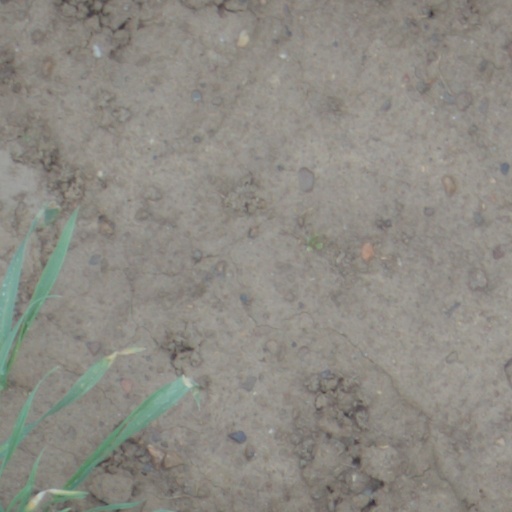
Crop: wheat